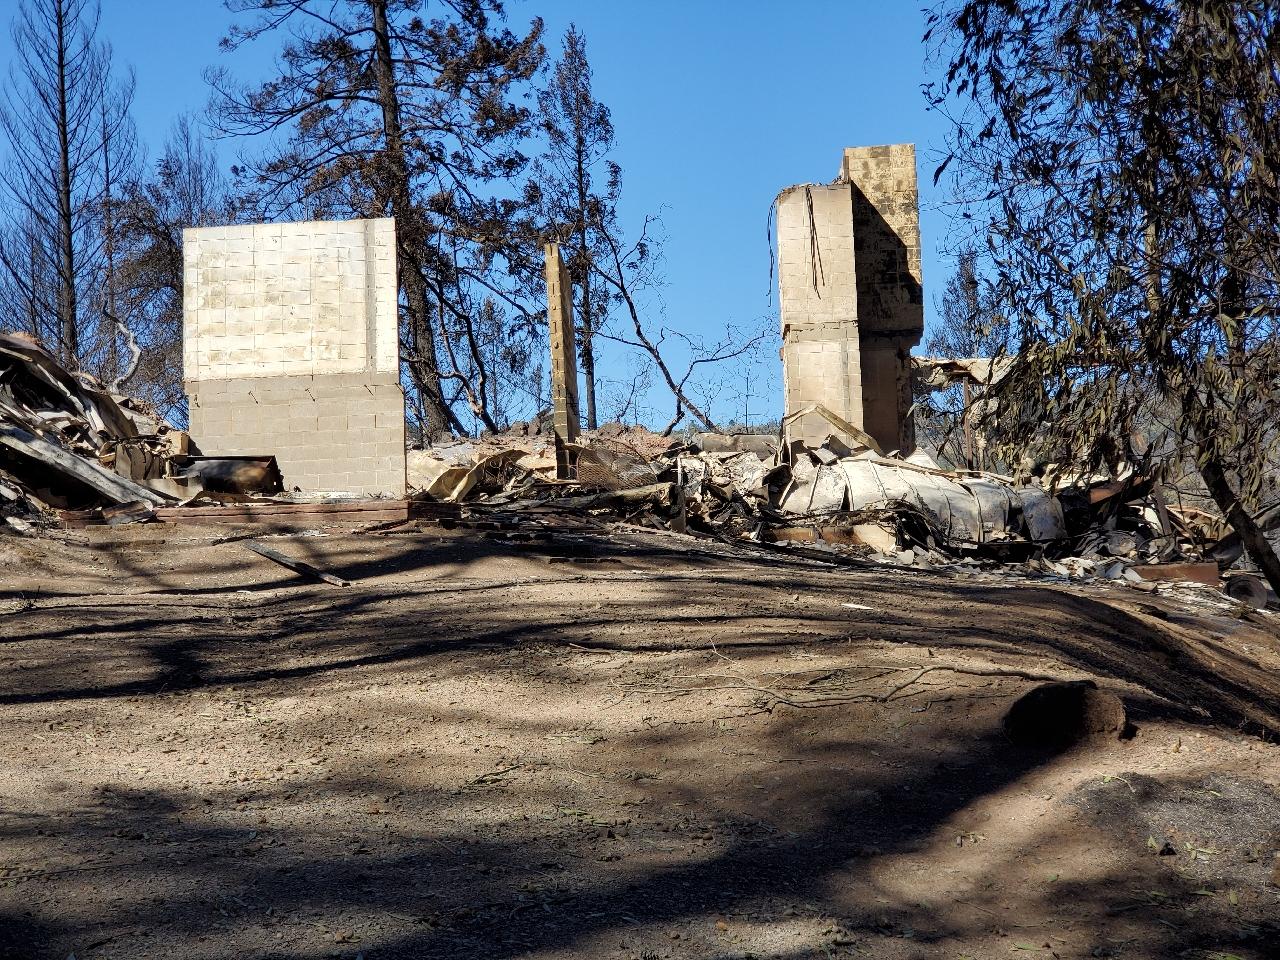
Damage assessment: destroyed